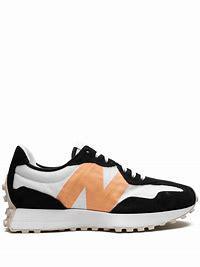
Brand: New
Model: Balance New Balance 327